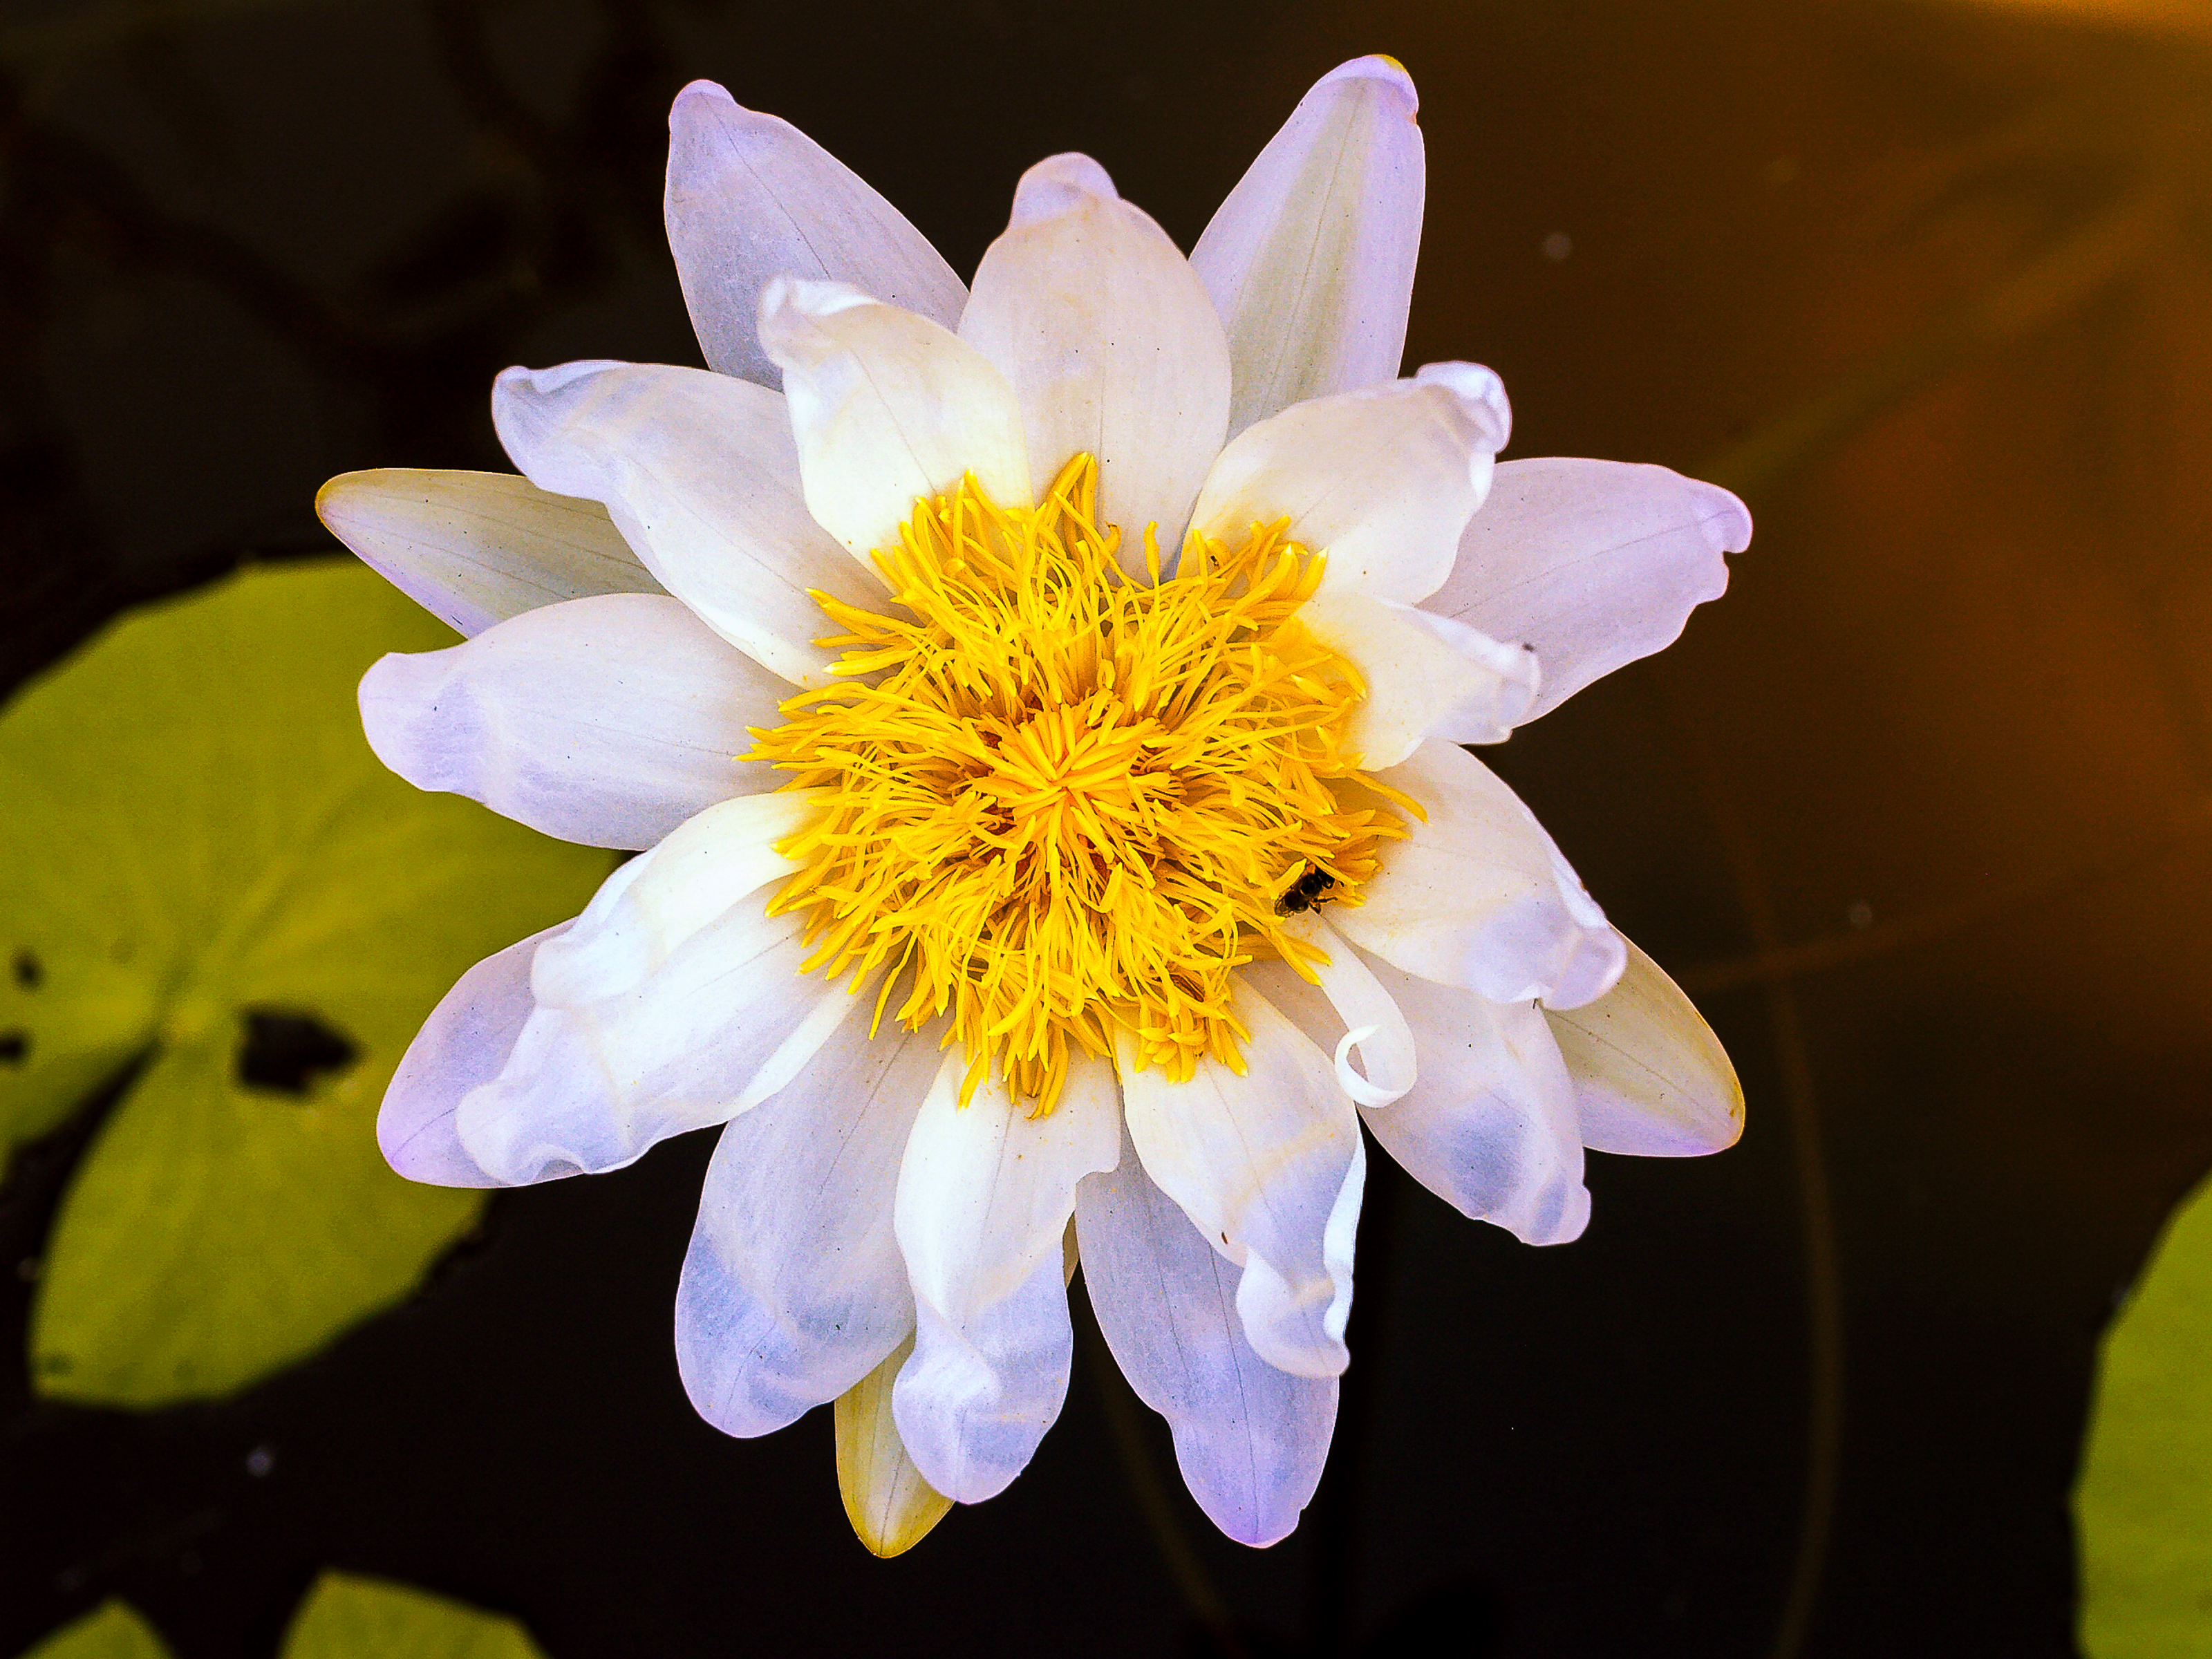
nature, lotus, bloom, blossom, flora, flower, pink, aquatic, blooming, green, pond, water, summer, beauty, beautiful, plant, tropical, oriental, spring, background, petal, waterlily, lake, botanical, botany, natural, lily, pod, floral, leaf, yellow, wildflower, close up, macro photography, pollen, annual plant, aquatic plant, computer wallpaper